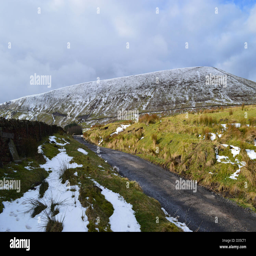
hill in winter seen from the east